Ellern

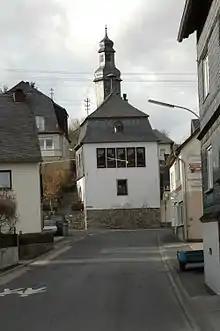
Simmerner Straße 2: Old Town Hall

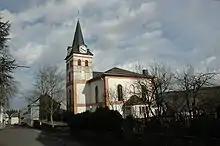
Simmerner Straße 7: Evangelical church

The following are listed buildings or sites in Rhineland-Palatinate’s Directory of Cultural Monuments: